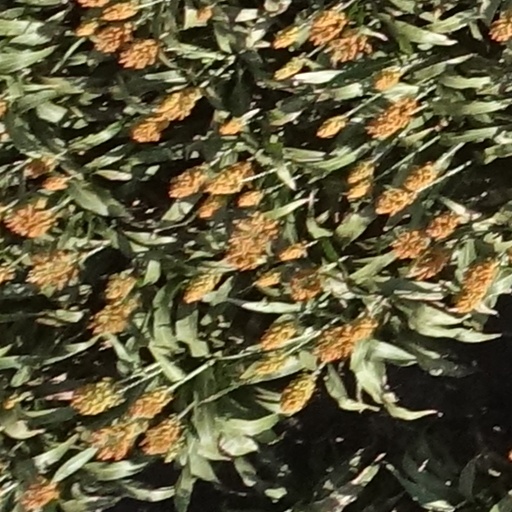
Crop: sorghum